Scheidemünze

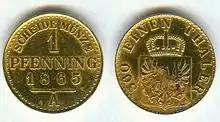
Scheidemünze 1 Pfenning, A

Scheidemünzen (singular – "Scheidemünze") were representative coins or token coins issued alongside "Kurantgeld" or currency money in Austria and Germany up to start of the First World War in August 1914 whose intrinsic metal value was less than the legal value stamped on them. Like "Notgeld" ("emergency money") they were a kind of credit money or fiat coin. The term "Scheidemünze" ("division money") referred to the "division into hellers and pfennigs during the purchase process" ("Scheiden auf "Heller und Pfennig" beim Kaufvorgang"). It thus applied to the low- to medium-value coins and is often translated as small change coin, small-coin change or just small coin. Since 1915, all coins minted in Germany, including the current euro coins have been "Scheidemünzen" or fiat money as opposed to currency or commodity money whose nominal value is fully covered by its intrinsic value.